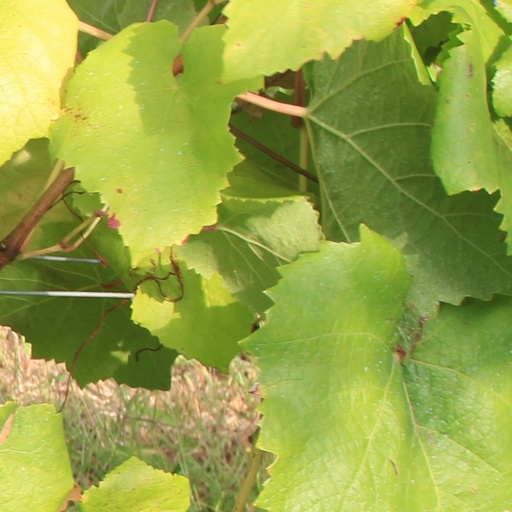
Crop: grape